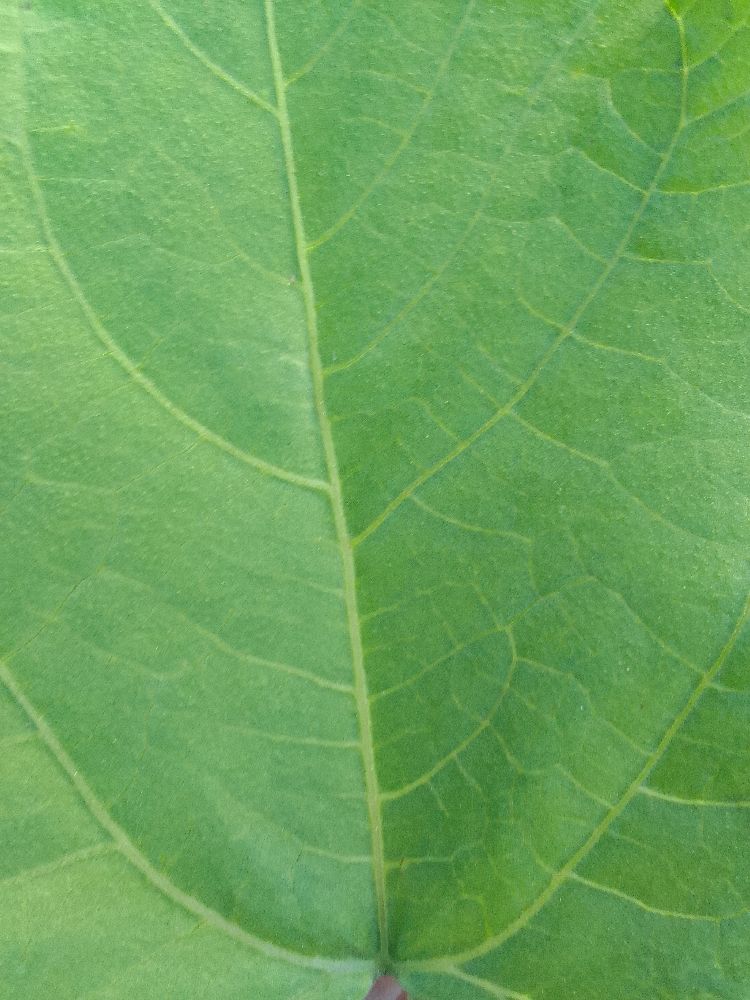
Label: healthy